Occupation of Japan

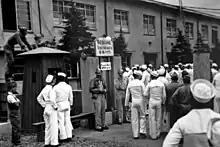
Allied servicemen visit the Special Comfort Facility Association (SCFA).

While these other reforms were taking place, various military tribunals, most notably the International Military Tribunal for the Far East in Ichigaya, were trying Japan's war criminals and sentencing many to death and imprisonment. However, many suspects such as Masanobu Tsuji, Nobusuke Kishi, Yoshio Kodama and Ryōichi Sasakawa were never judged, while the Emperor Hirohito, all members of the imperial family implicated in the war such as Yasuhito, Prince Chichibu (younger brother of Hirohito), Prince Yasuhiko Asaka, Prince Fushimi Hiroyasu, former prime minister Prince Naruhiko Higashikuni (father-in-law of Princess Shigeko, Hirohito's eldest daughter) and Prince Tsuneyoshi Takeda, and all members of Unit 731—including its director Dr. Shirō Ishii—were granted immunity from criminal prosecution by General MacArthur.